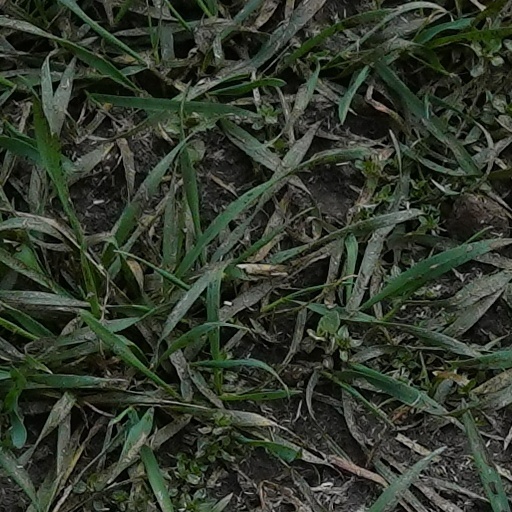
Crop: wheat